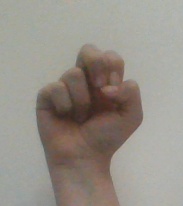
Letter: gaaf